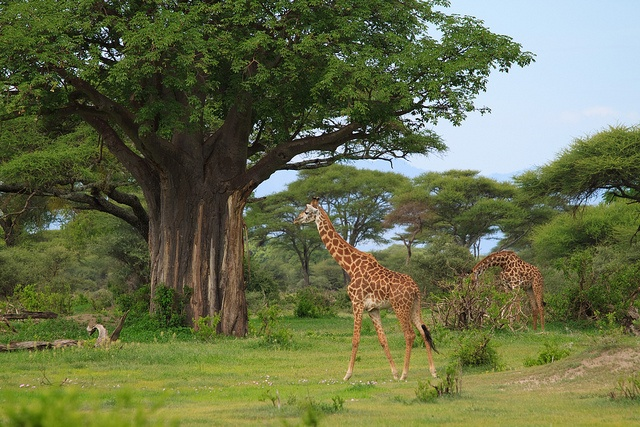
Some giraffes walking in an open field around a large tree
A giraffe wanders through the plains, searching for a tall tree to graze on.
Two giraffes walking through the savanna near a baobab tree.
Giraffes grazing under a large tree in a wildlife park
a couple of giraffes standing by a tree